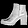
Label: Ankle boot